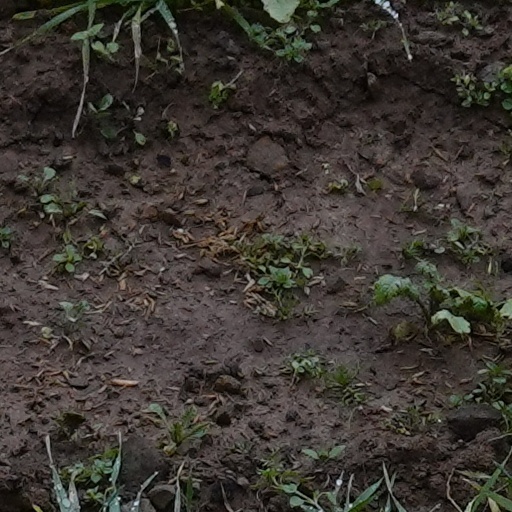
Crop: wheat